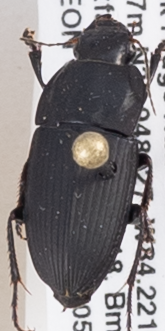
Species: Anisodactylus merula
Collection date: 2018-05-24
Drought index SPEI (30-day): -1.832
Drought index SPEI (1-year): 0.484
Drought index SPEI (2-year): -0.32